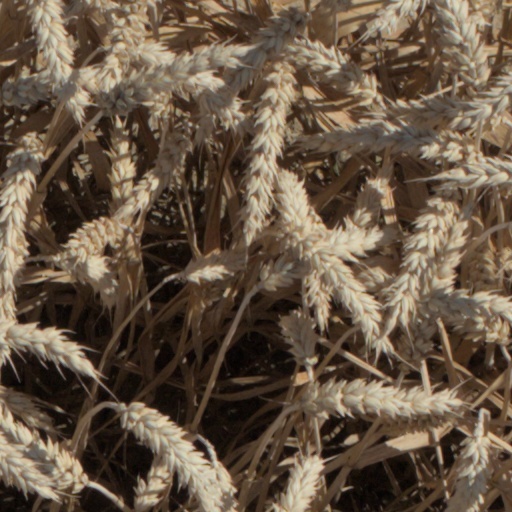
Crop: wheat